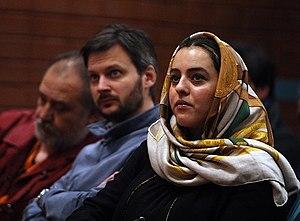
Newsha Tavakolian, née en 1981 à Téhéran, est une photojournaliste iranienne.